Leonore Kirschstein

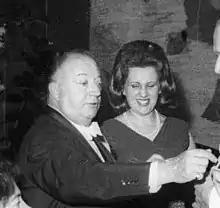
Peter Kreuder and Kirschstein, 1970

Leonore Kirschstein (29 March 1933 – 26 February 2017) was a German soprano in opera and concert.